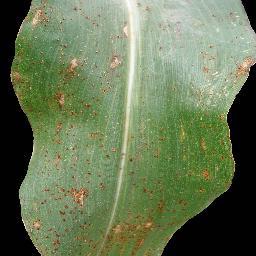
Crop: corn
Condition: (maize)_common_rust